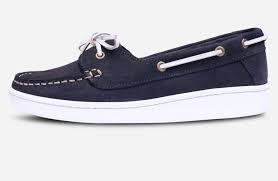
Label: Boat